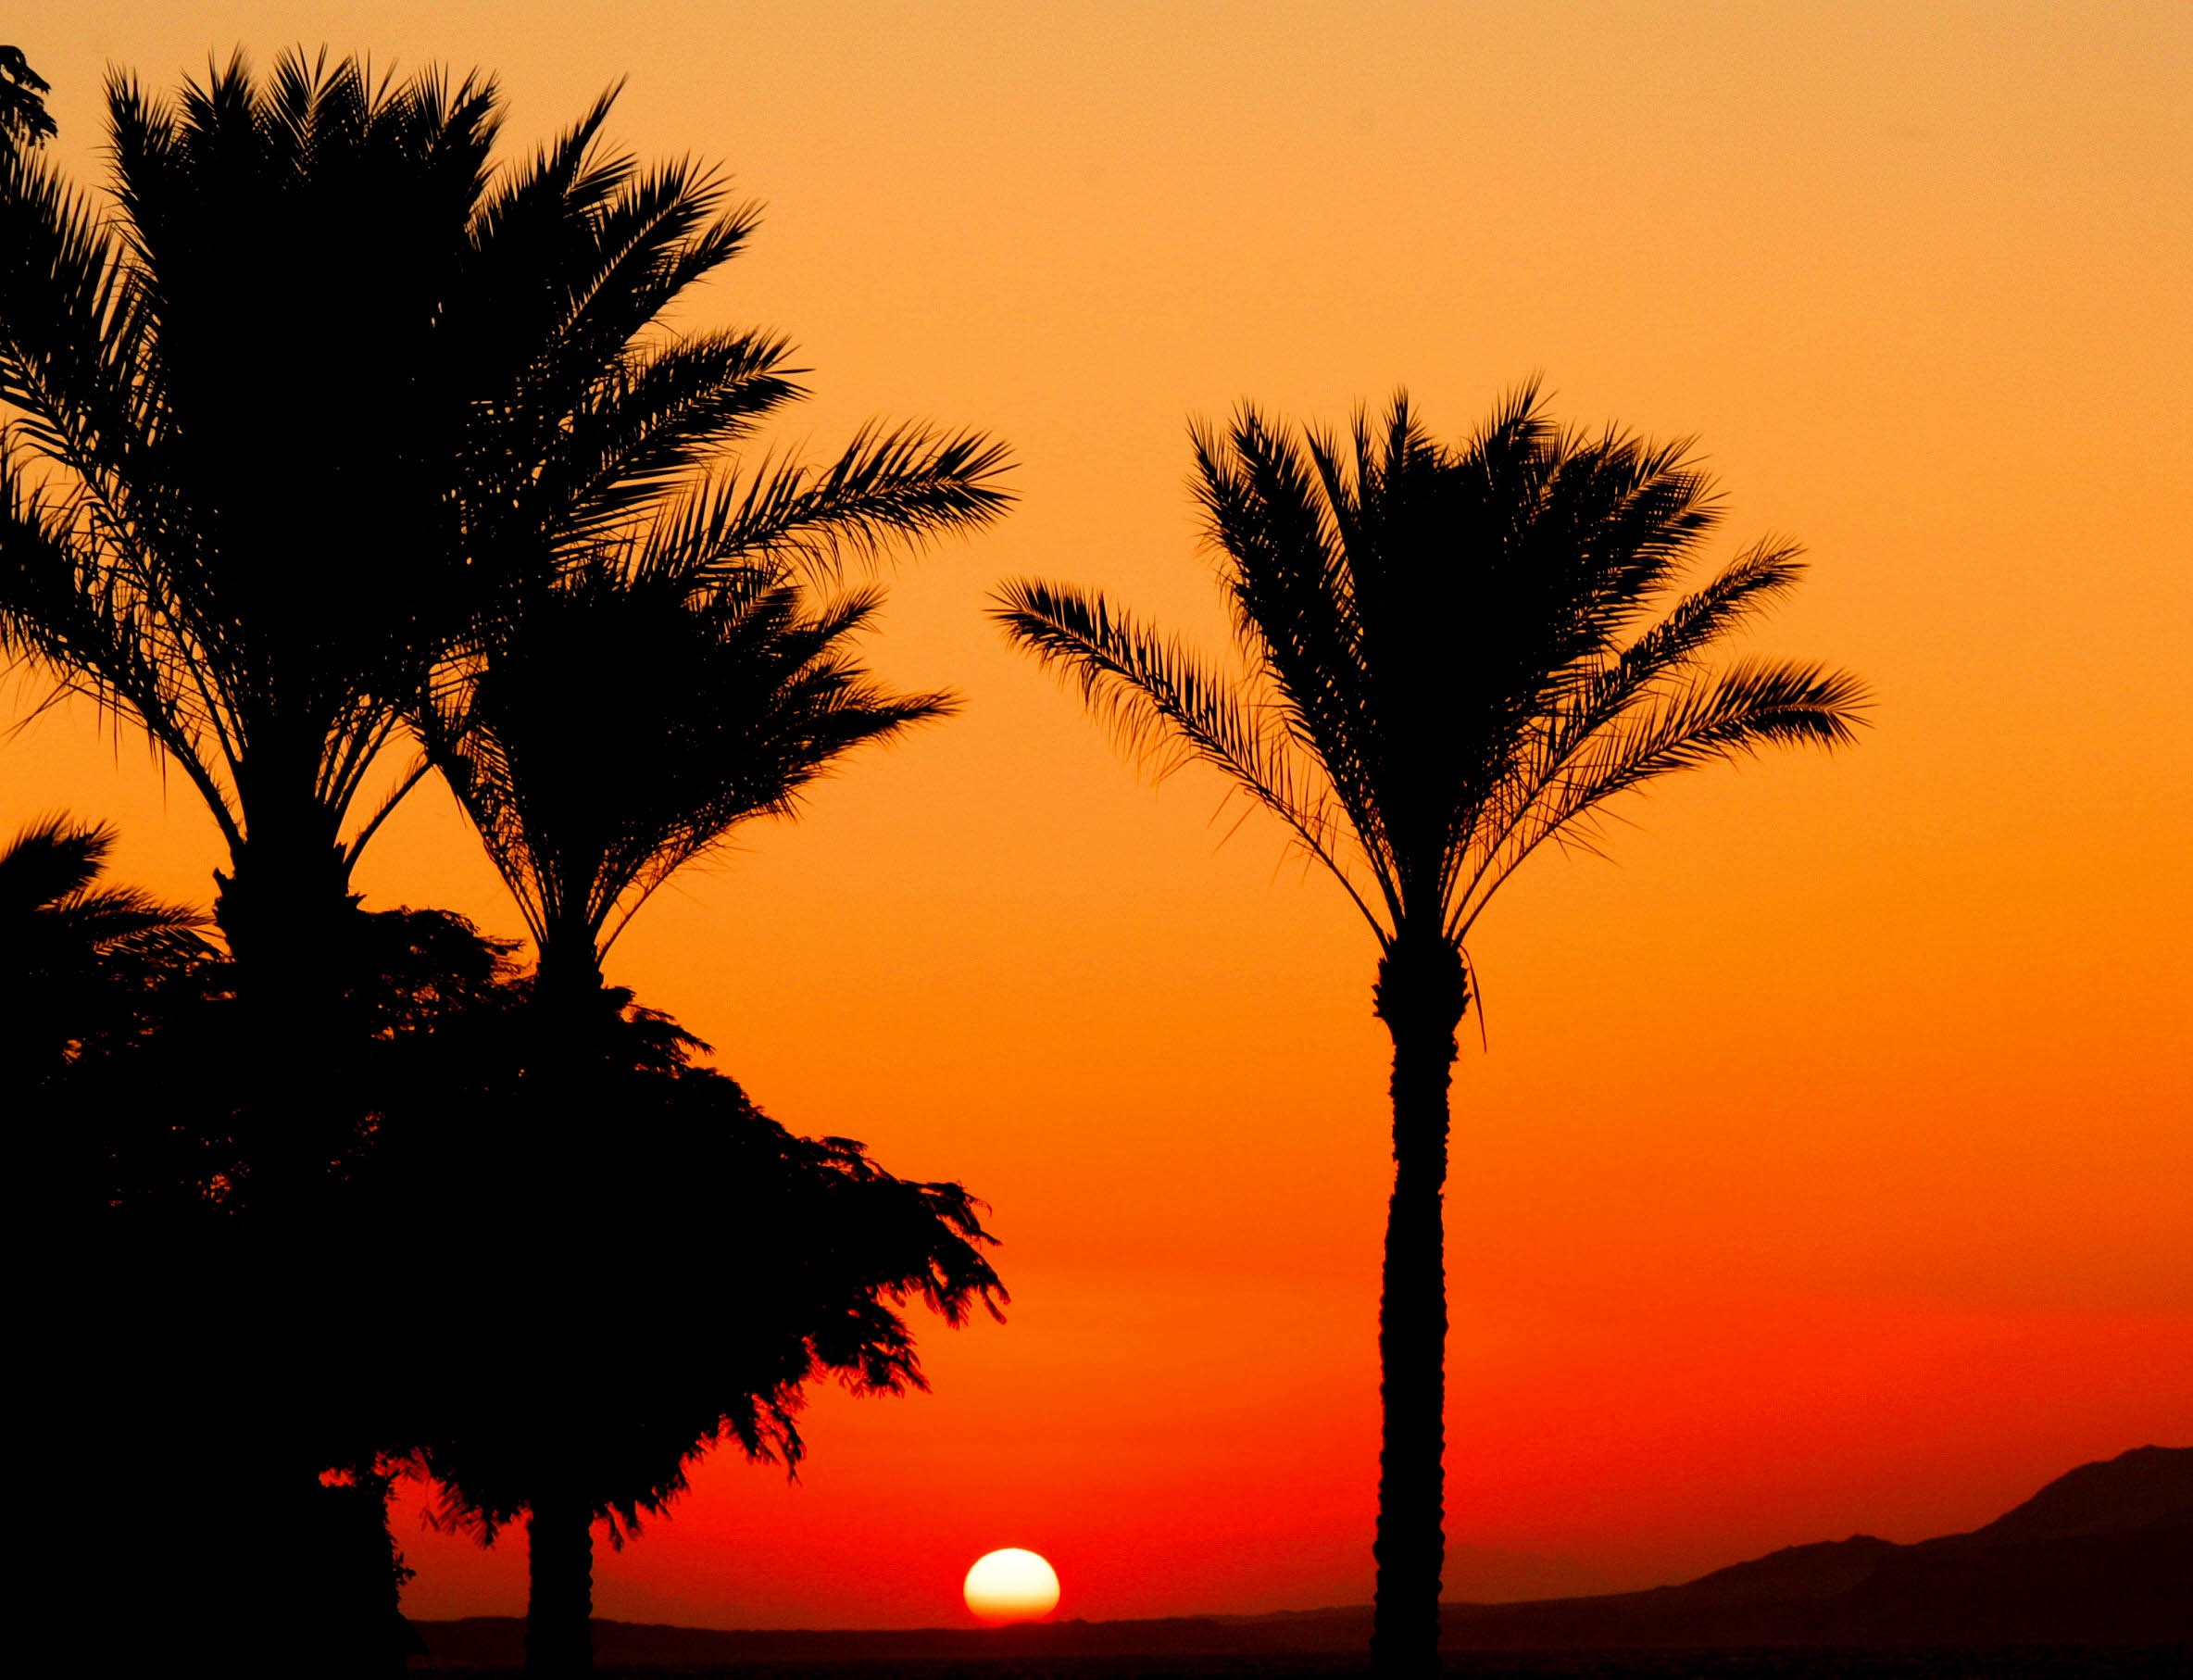
landscape, tree, horizon, branch, silhouette, plant, sky, sun, sunrise, sunset, field, sunlight, morning, dawn, dusk, evening, color, aurora, savanna, egypt, afterglow, flowering plant, to rise, woody plant, arecales, palm family